Arabic literature

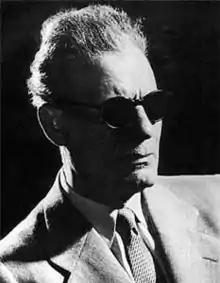
Taha Hussein, referred to as the "Dean of Arabic Literature" (Arabic: عميد الأدب العربي).

Beginning in the late 19th century, the Arabic novel became one of the most important forms of expression in Arabic literature. The rise of an "efendiyya", an elite, secularist urban class with a Western education, gave way to new forms of literary expression: modern Arabic fiction. This new bourgeois class of "literati" used theater from the 1850s, starting in Lebanon, and the private press from the 1860s and 1870s to spread its ideas, challenge traditionalists, and establish its position in a rapidly transforming society.